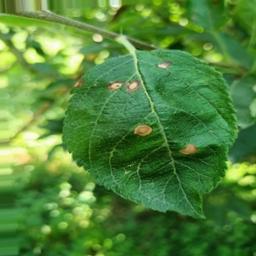
Label: Alternaria